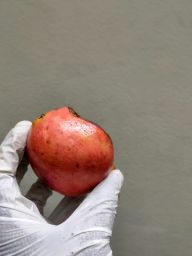
Fruit: Pomegranate
Quality: Bad